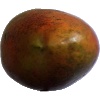
Label: red_mango